Gaujacq

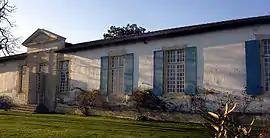
Chateau

Gaujacq is a commune in the Landes department in Nouvelle-Aquitaine in southwestern France.